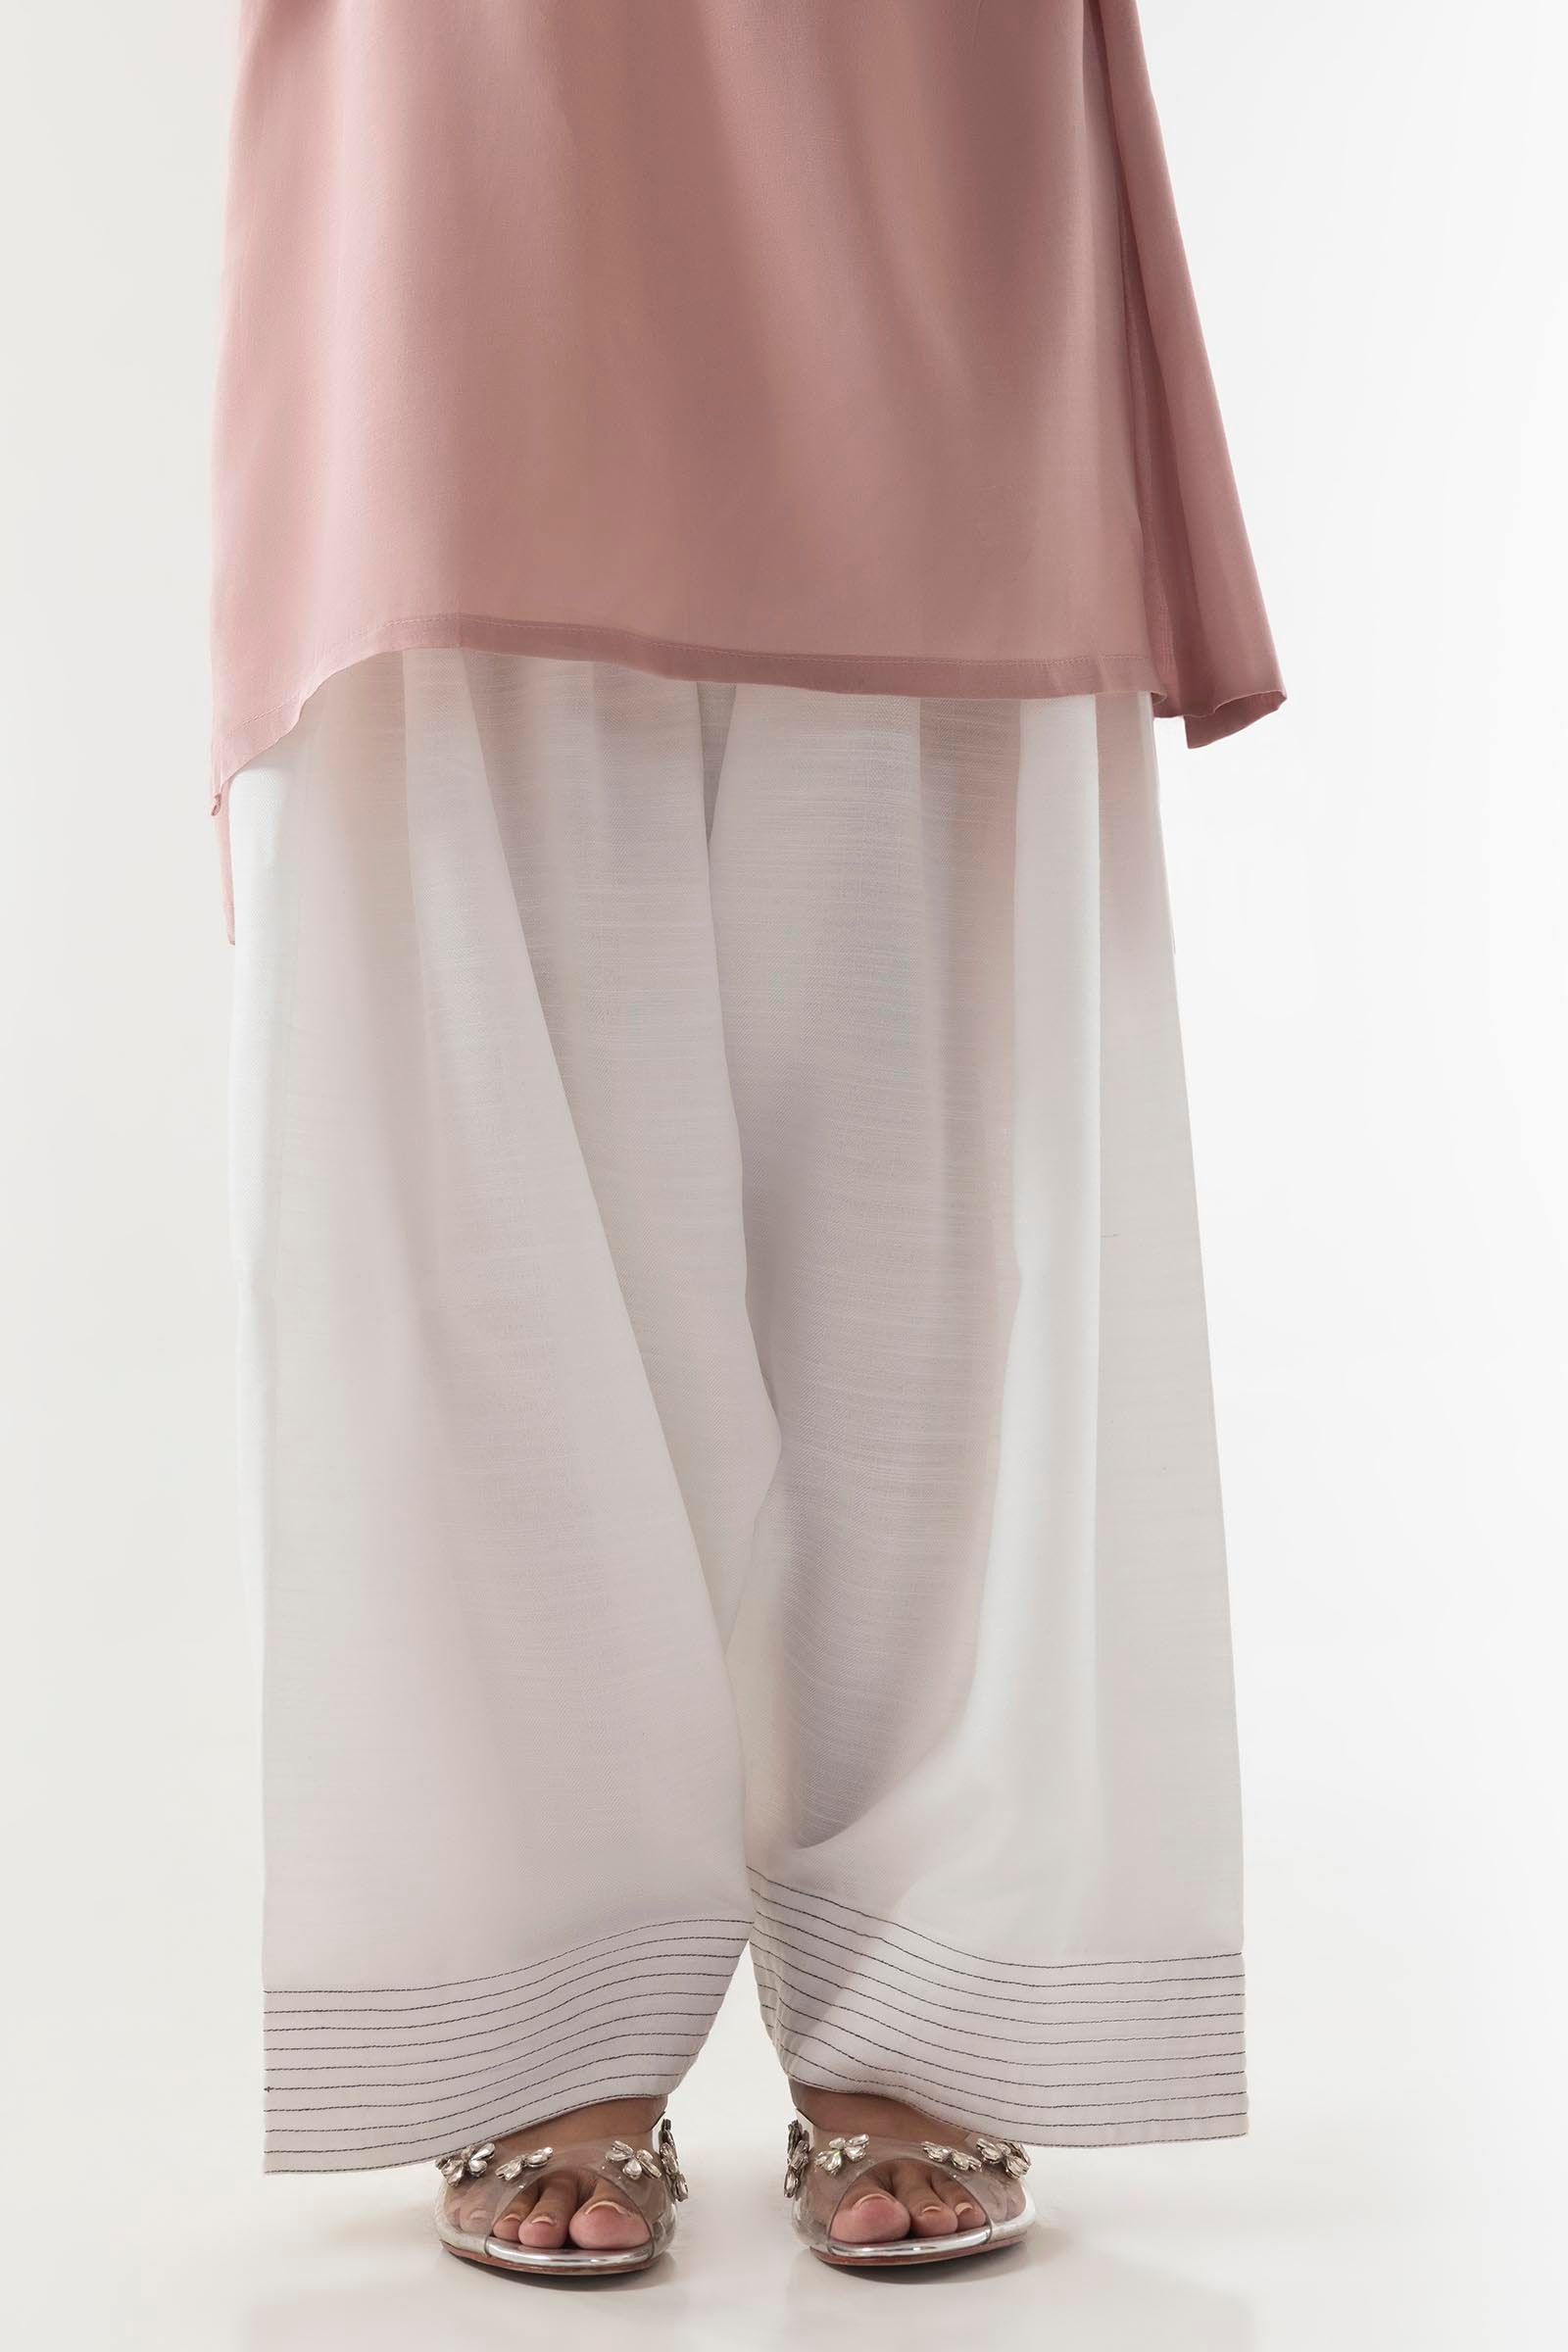
pink white kamila patta pants